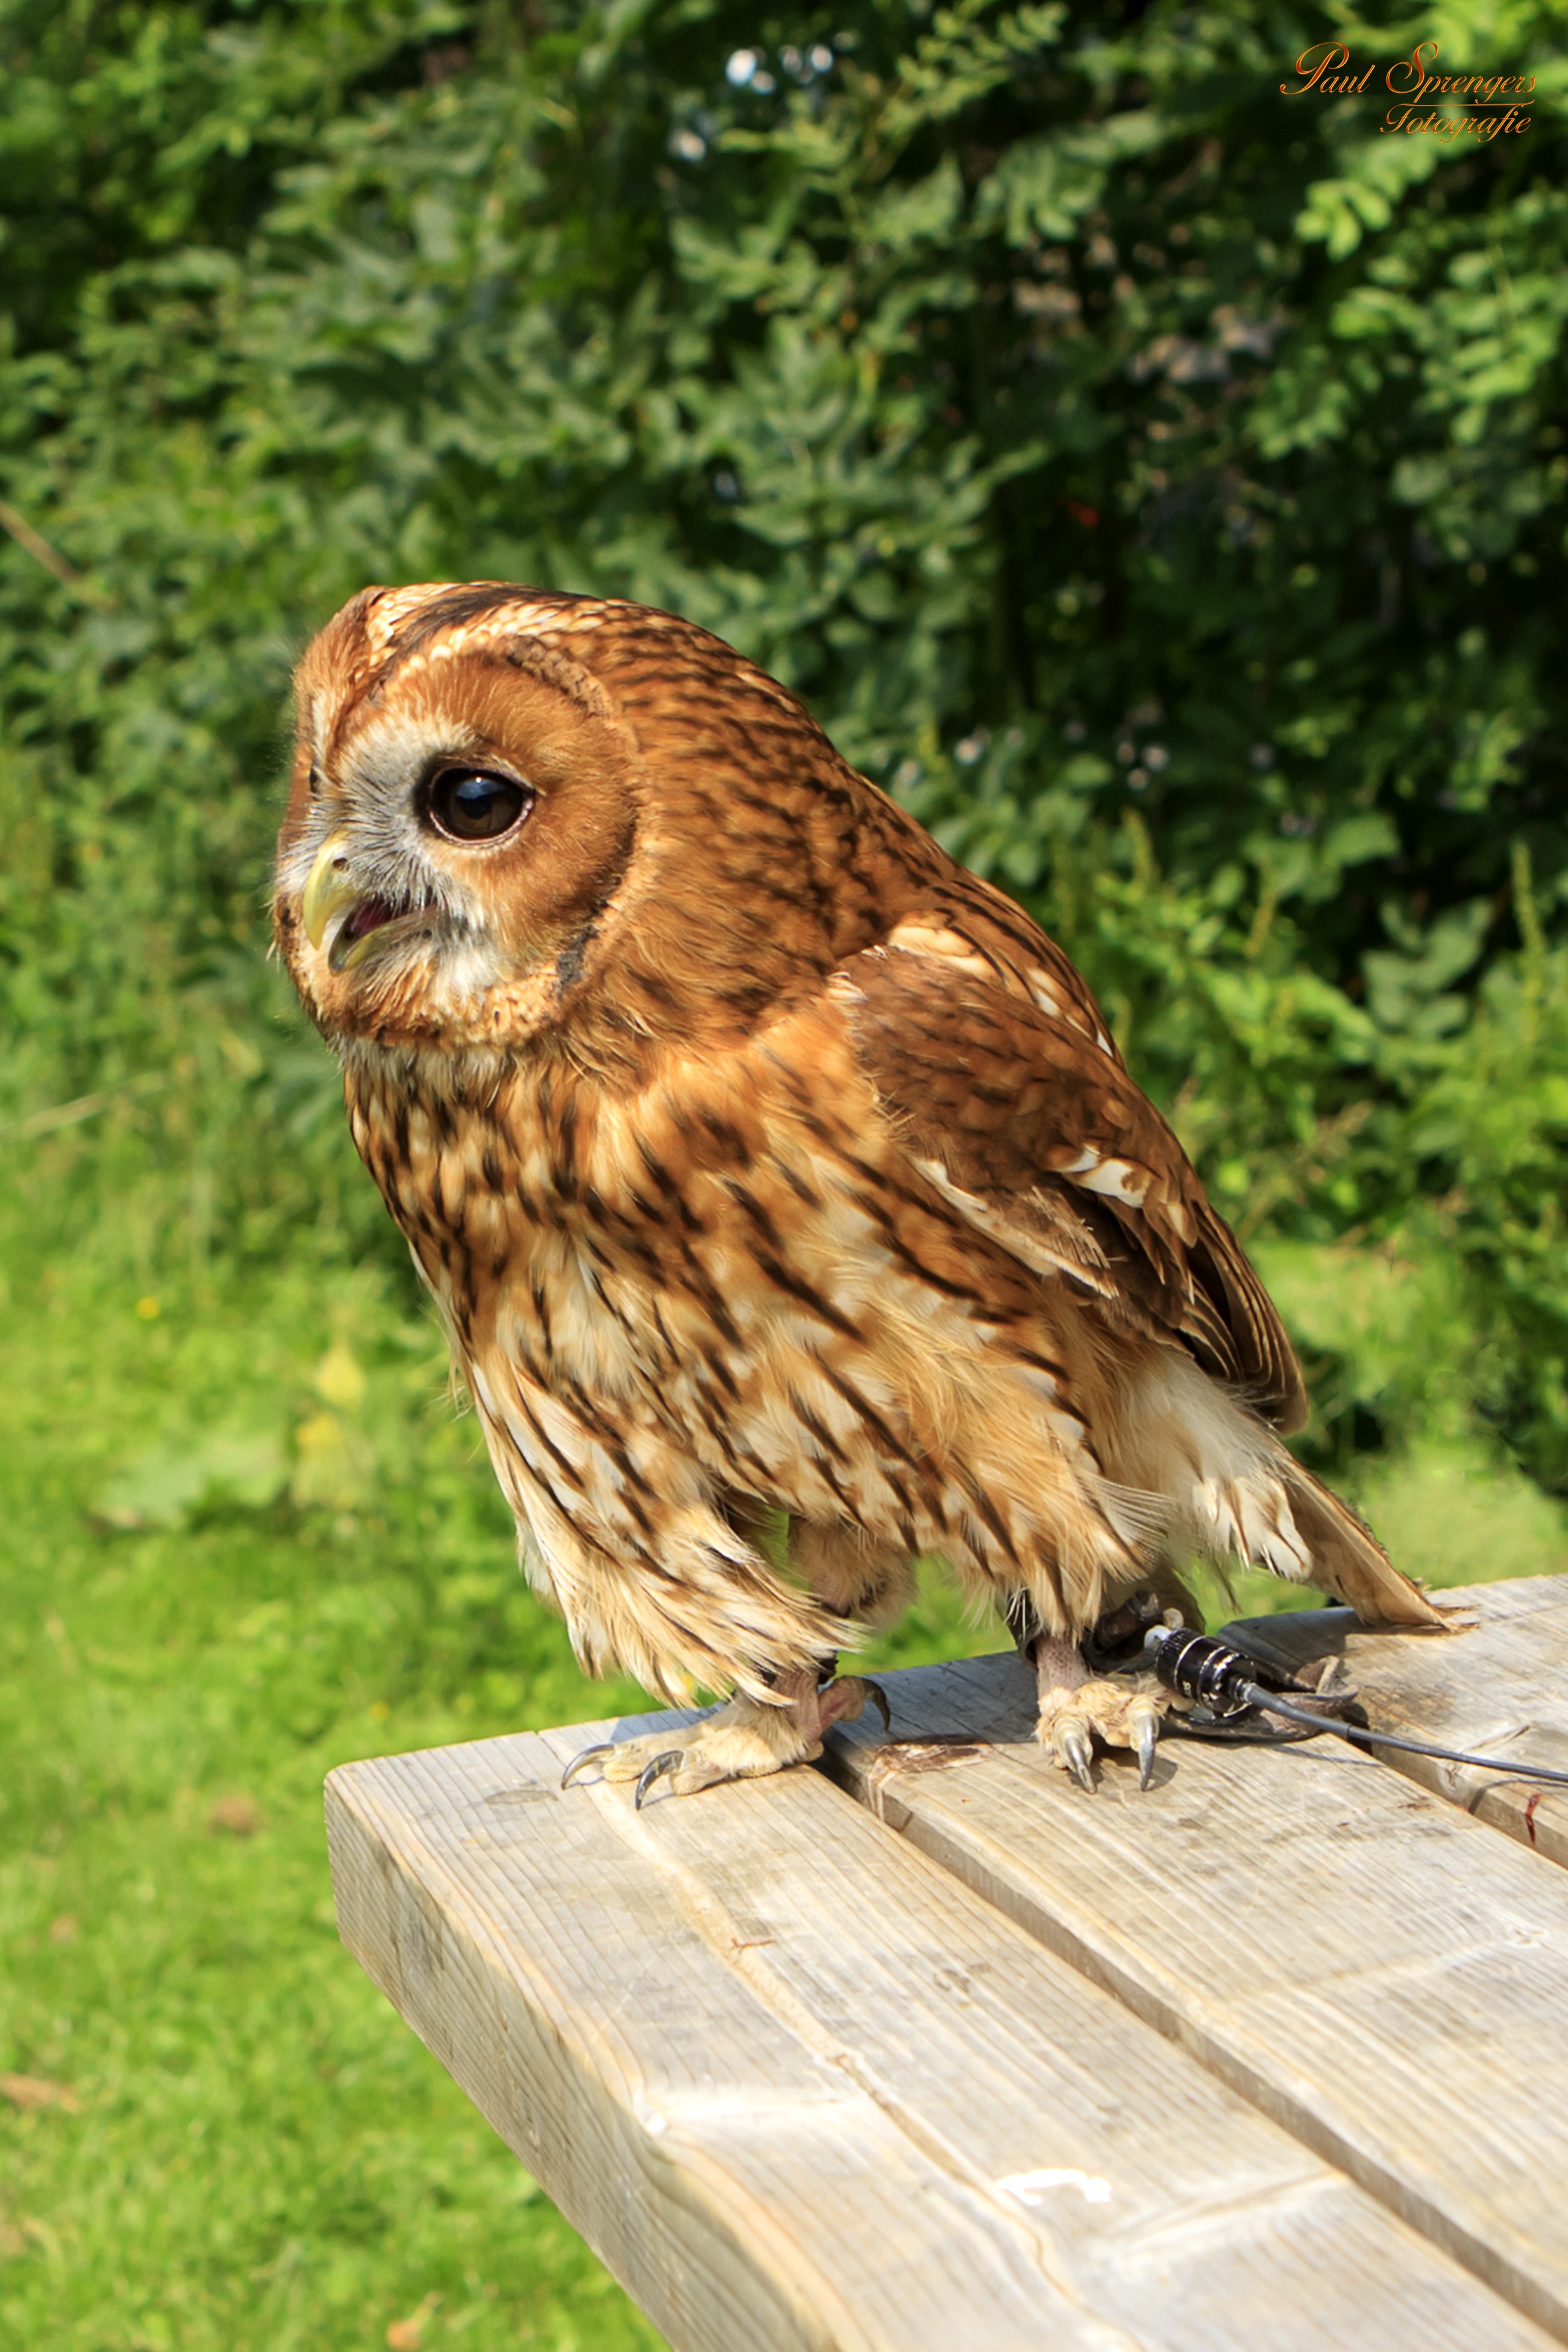
nature, grass, bird, wildlife, beak, hawk, owl, fauna, bird of prey, birds, falcon, organism, church owl